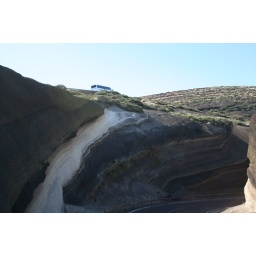
Cross-section of the hillside. The road goes through, and winds up over (note bus on top).